436th Training Squadron

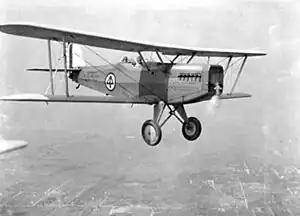
Douglas O-2 as flown by the squadron until inactivating in 1927

The squadron returned from Europe in the summer of 1919 and in July was stationed at Scott Field, Illinois, where it began to equip with